Federico Fazio

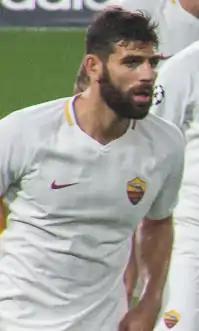
Fazio playing for Roma in 2017

Federico Julián Fazio (born 17 March 1987) is an Argentine former professional footballer who played as a central defender.